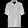
Label: Shirt